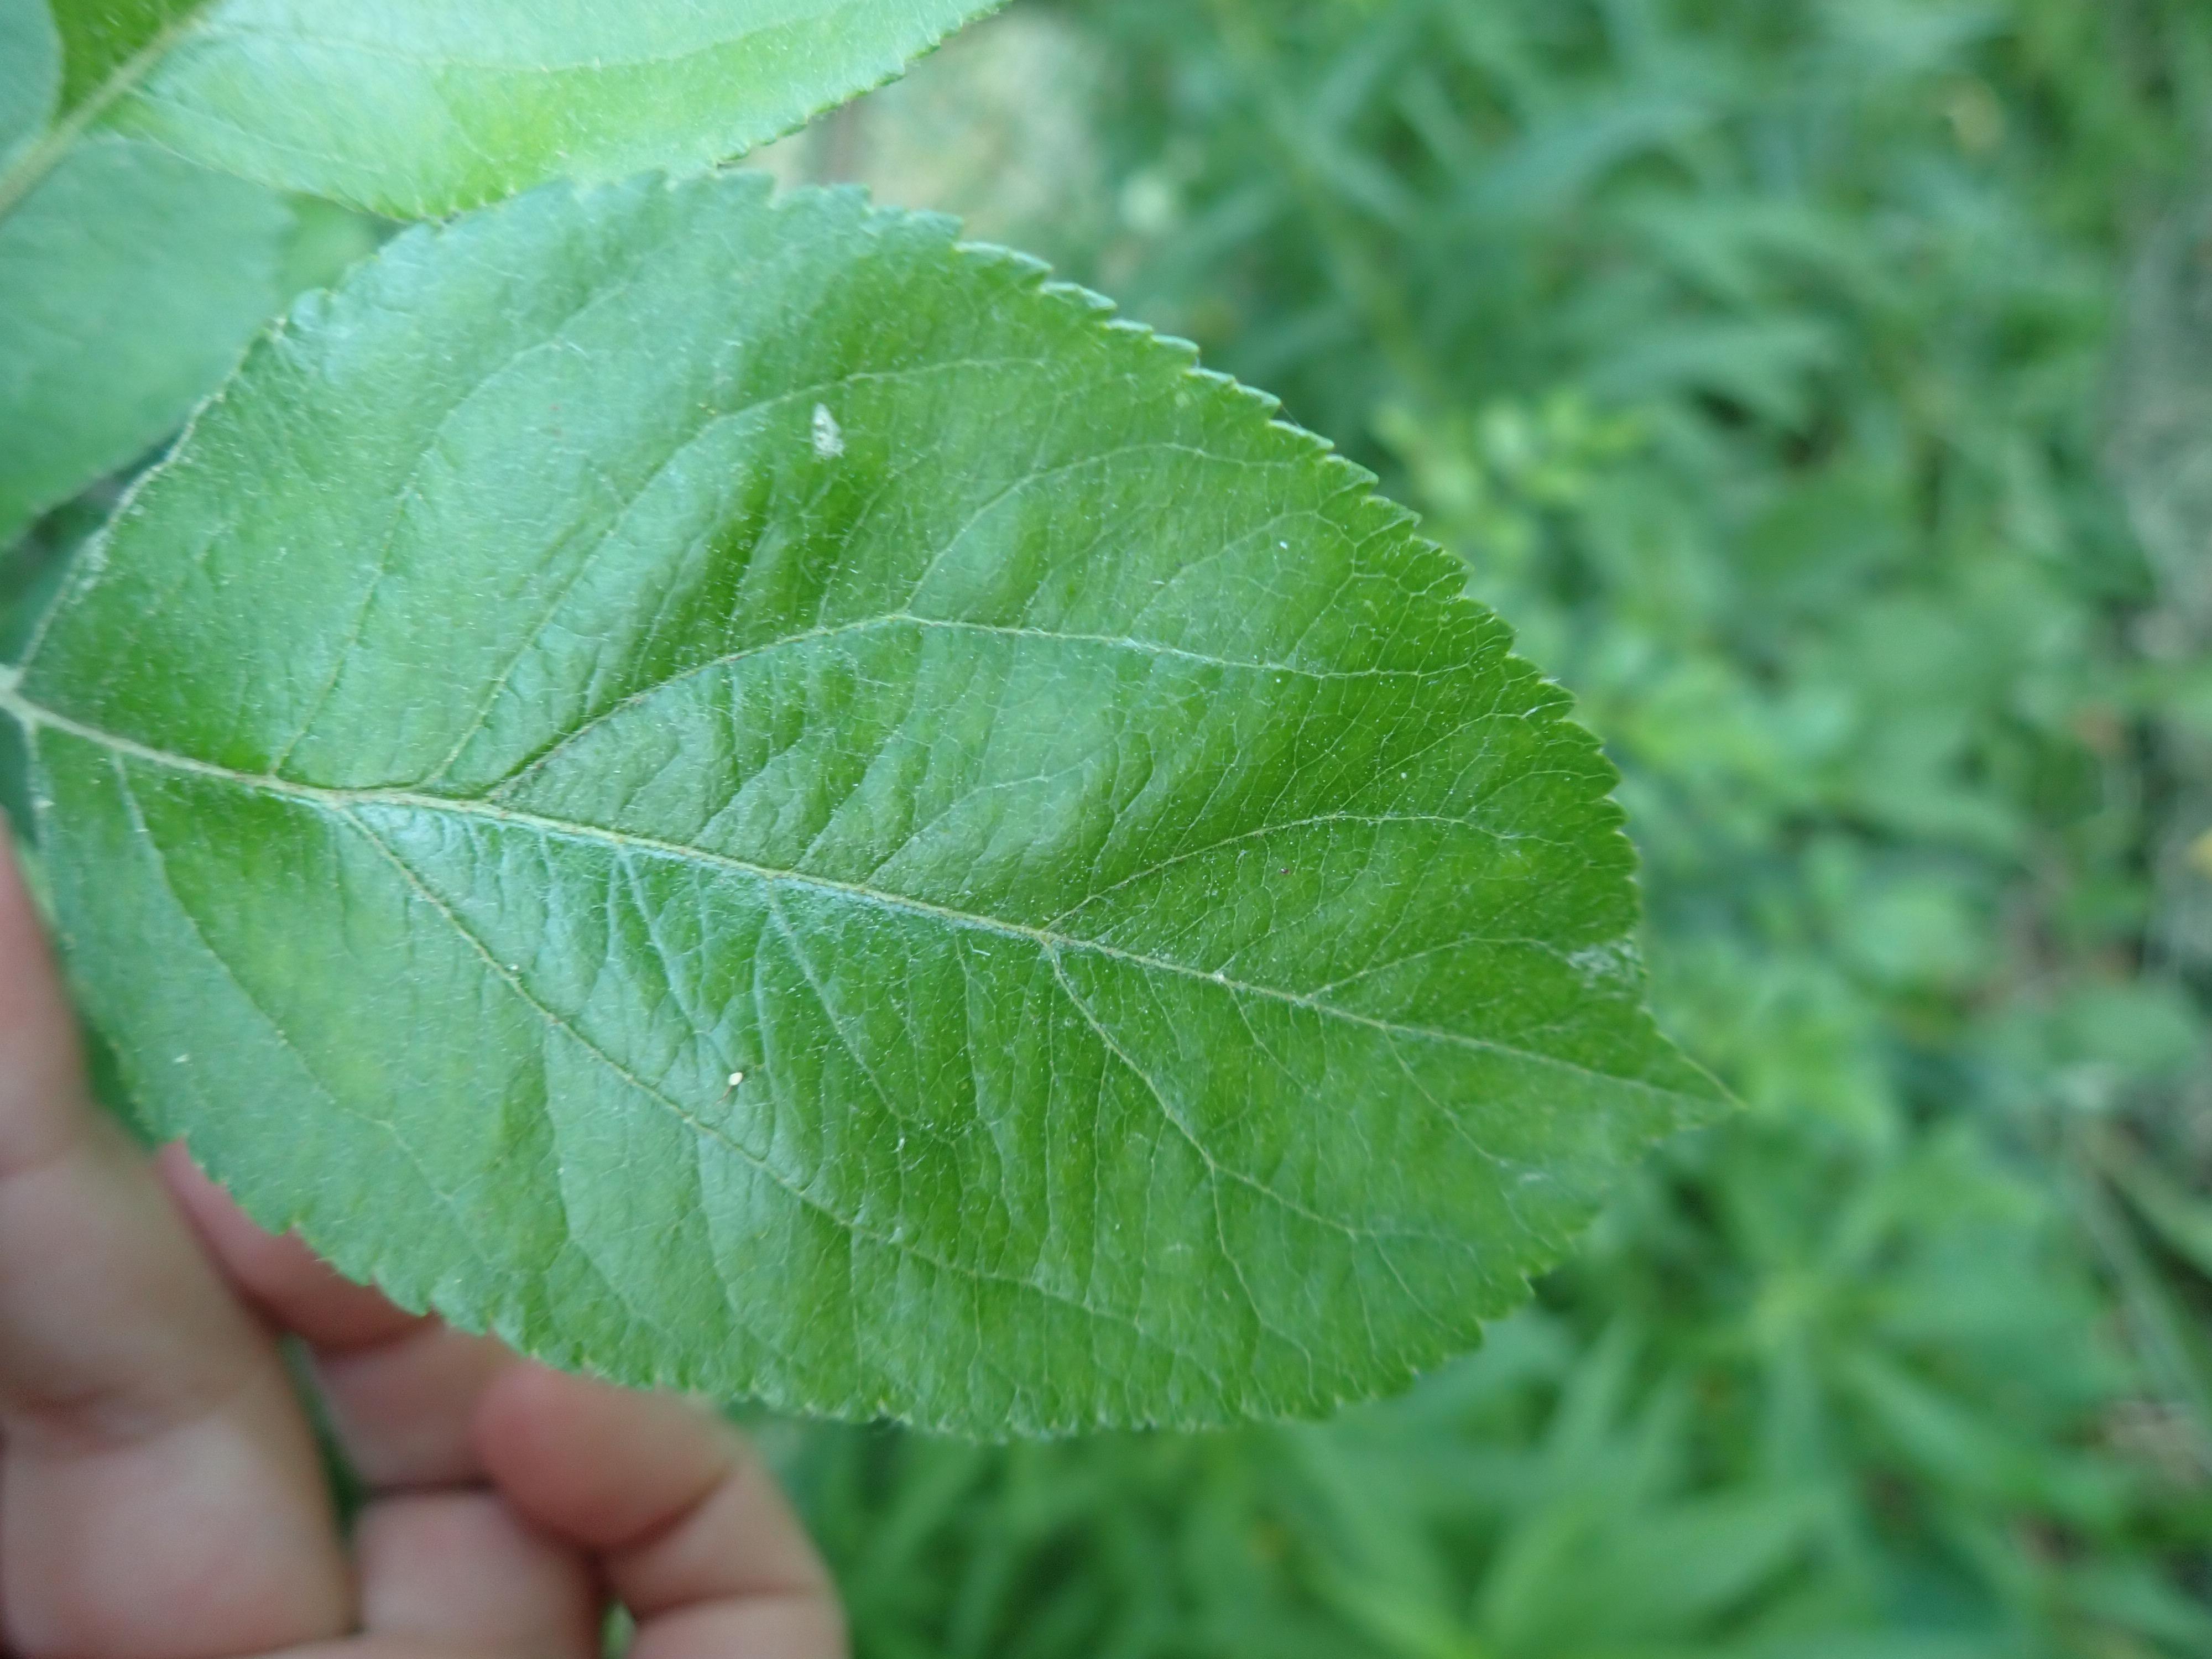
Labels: healthy